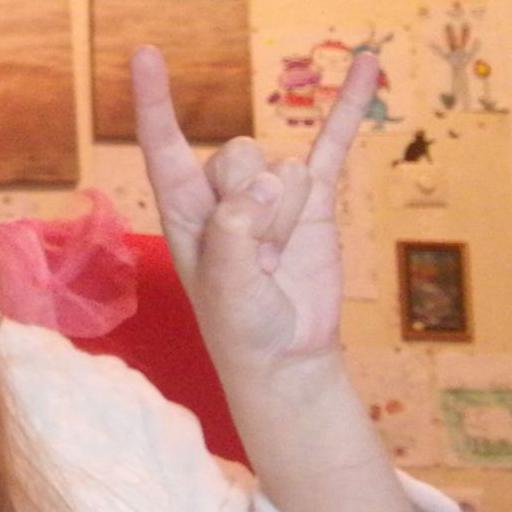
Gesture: rock